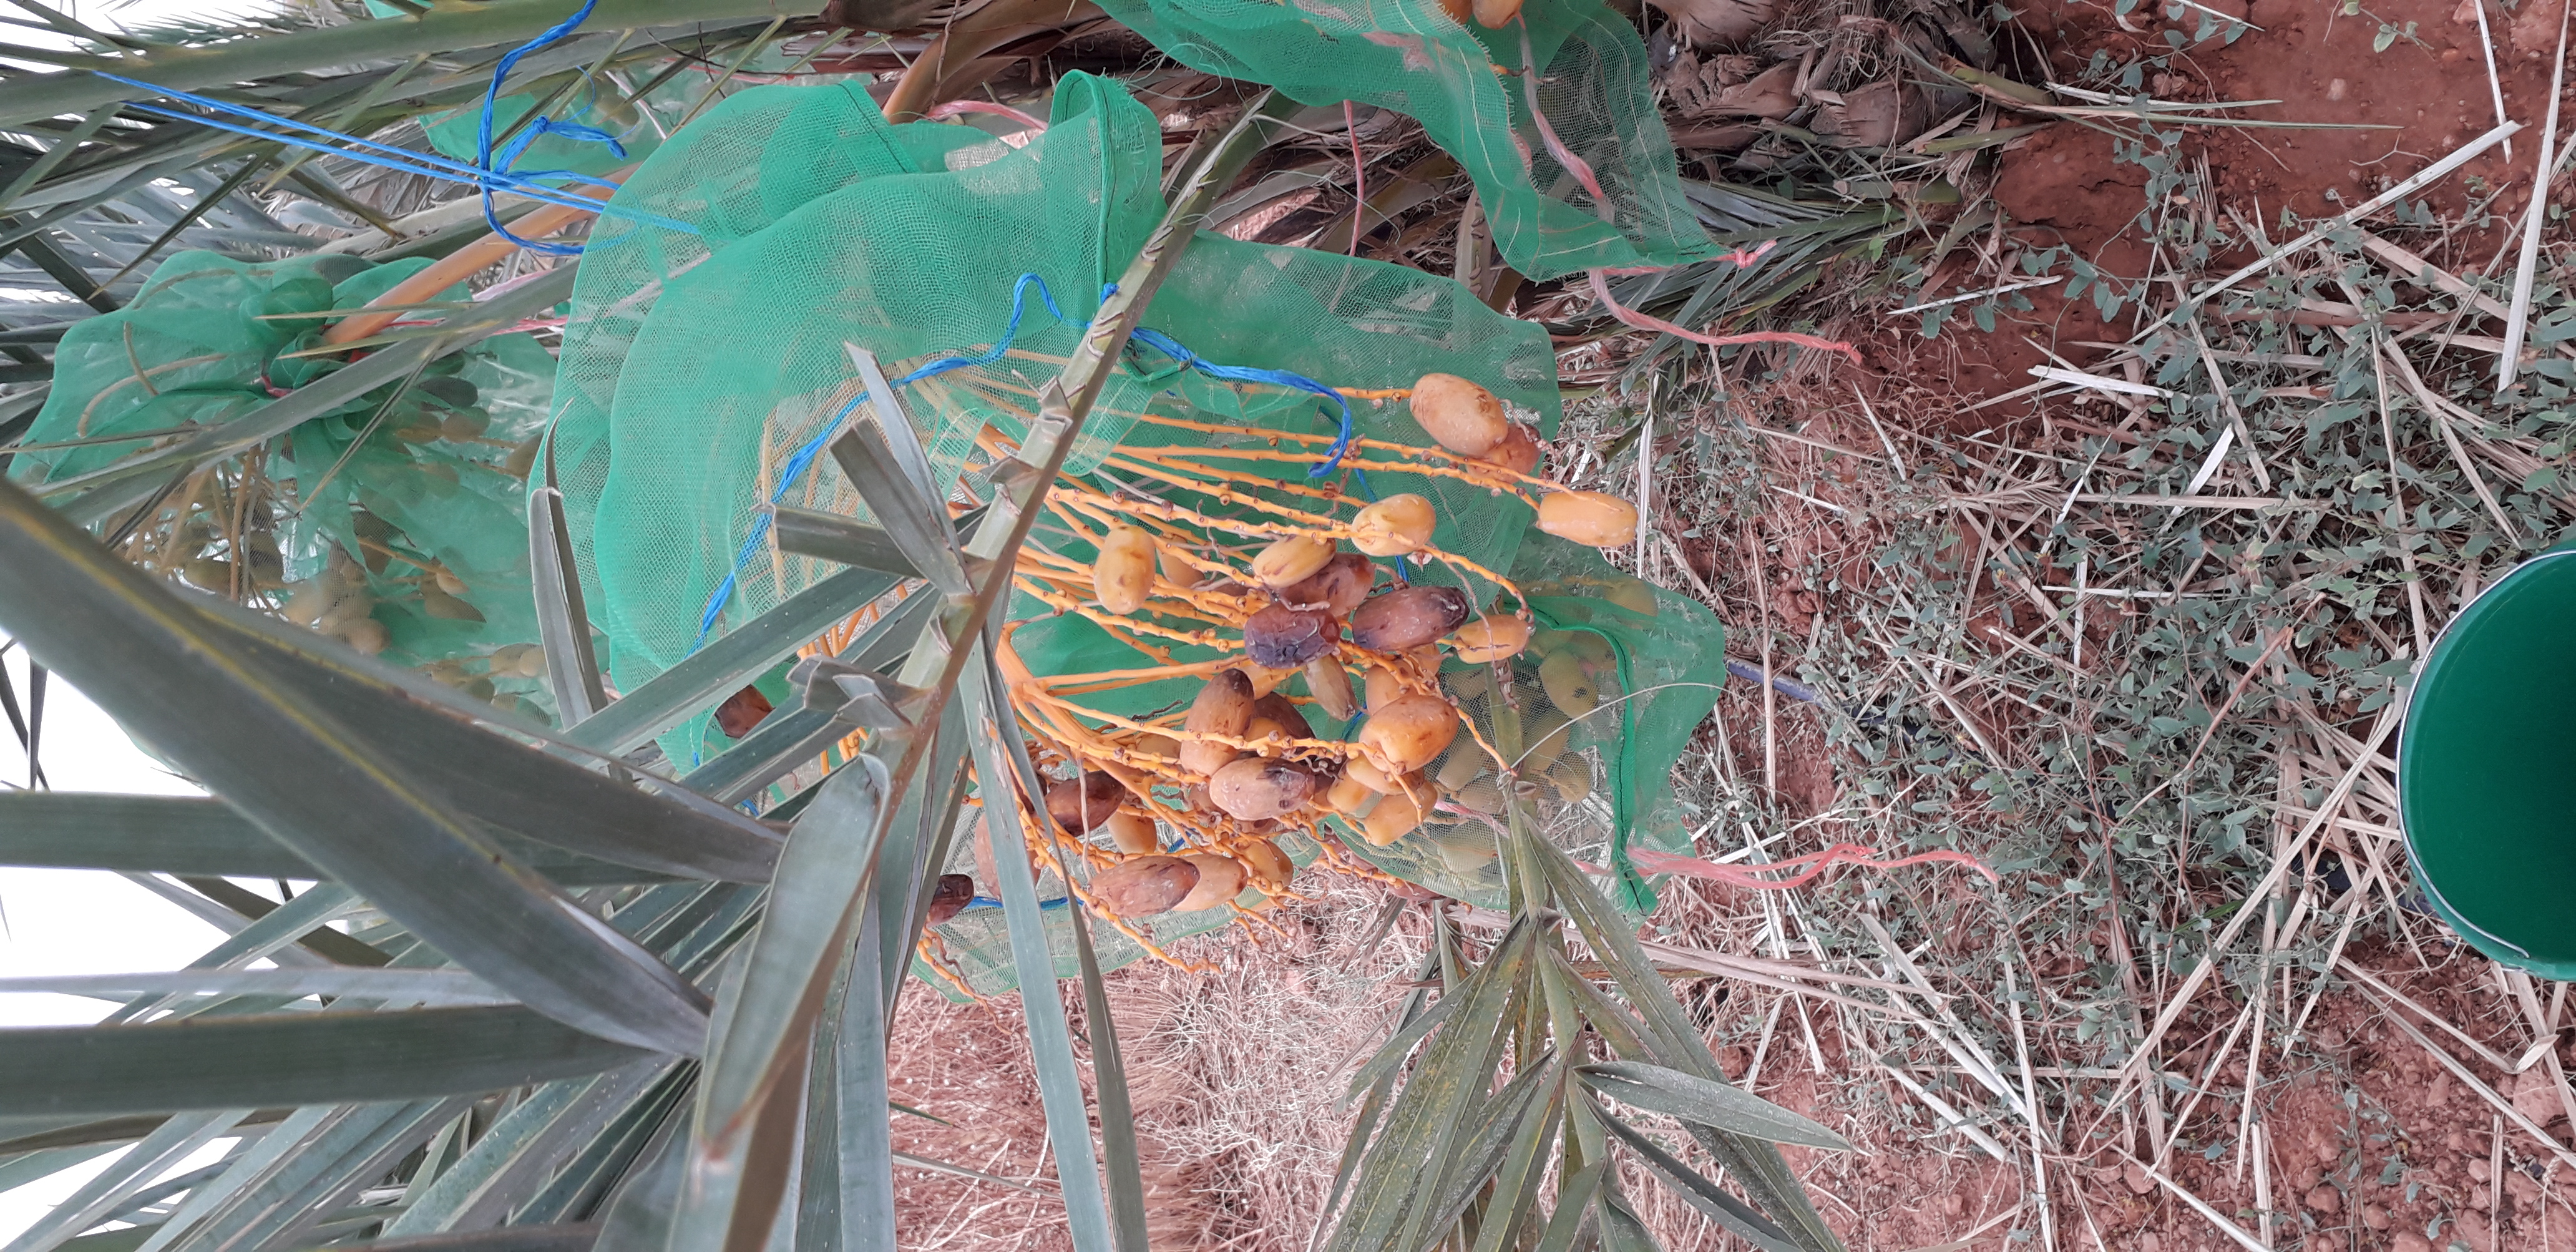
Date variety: Boumajhoul